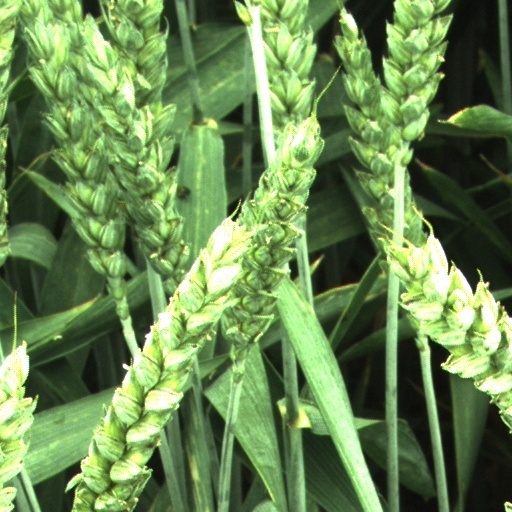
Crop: wheat